Pichelswerder

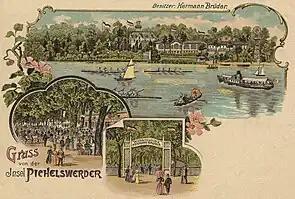
Pichelswerder on a postcard from 1906

Pichelswerder is a river island located in the Havel River within the Berlin district of Wilhelmstadt, which is part of the Spandau district.